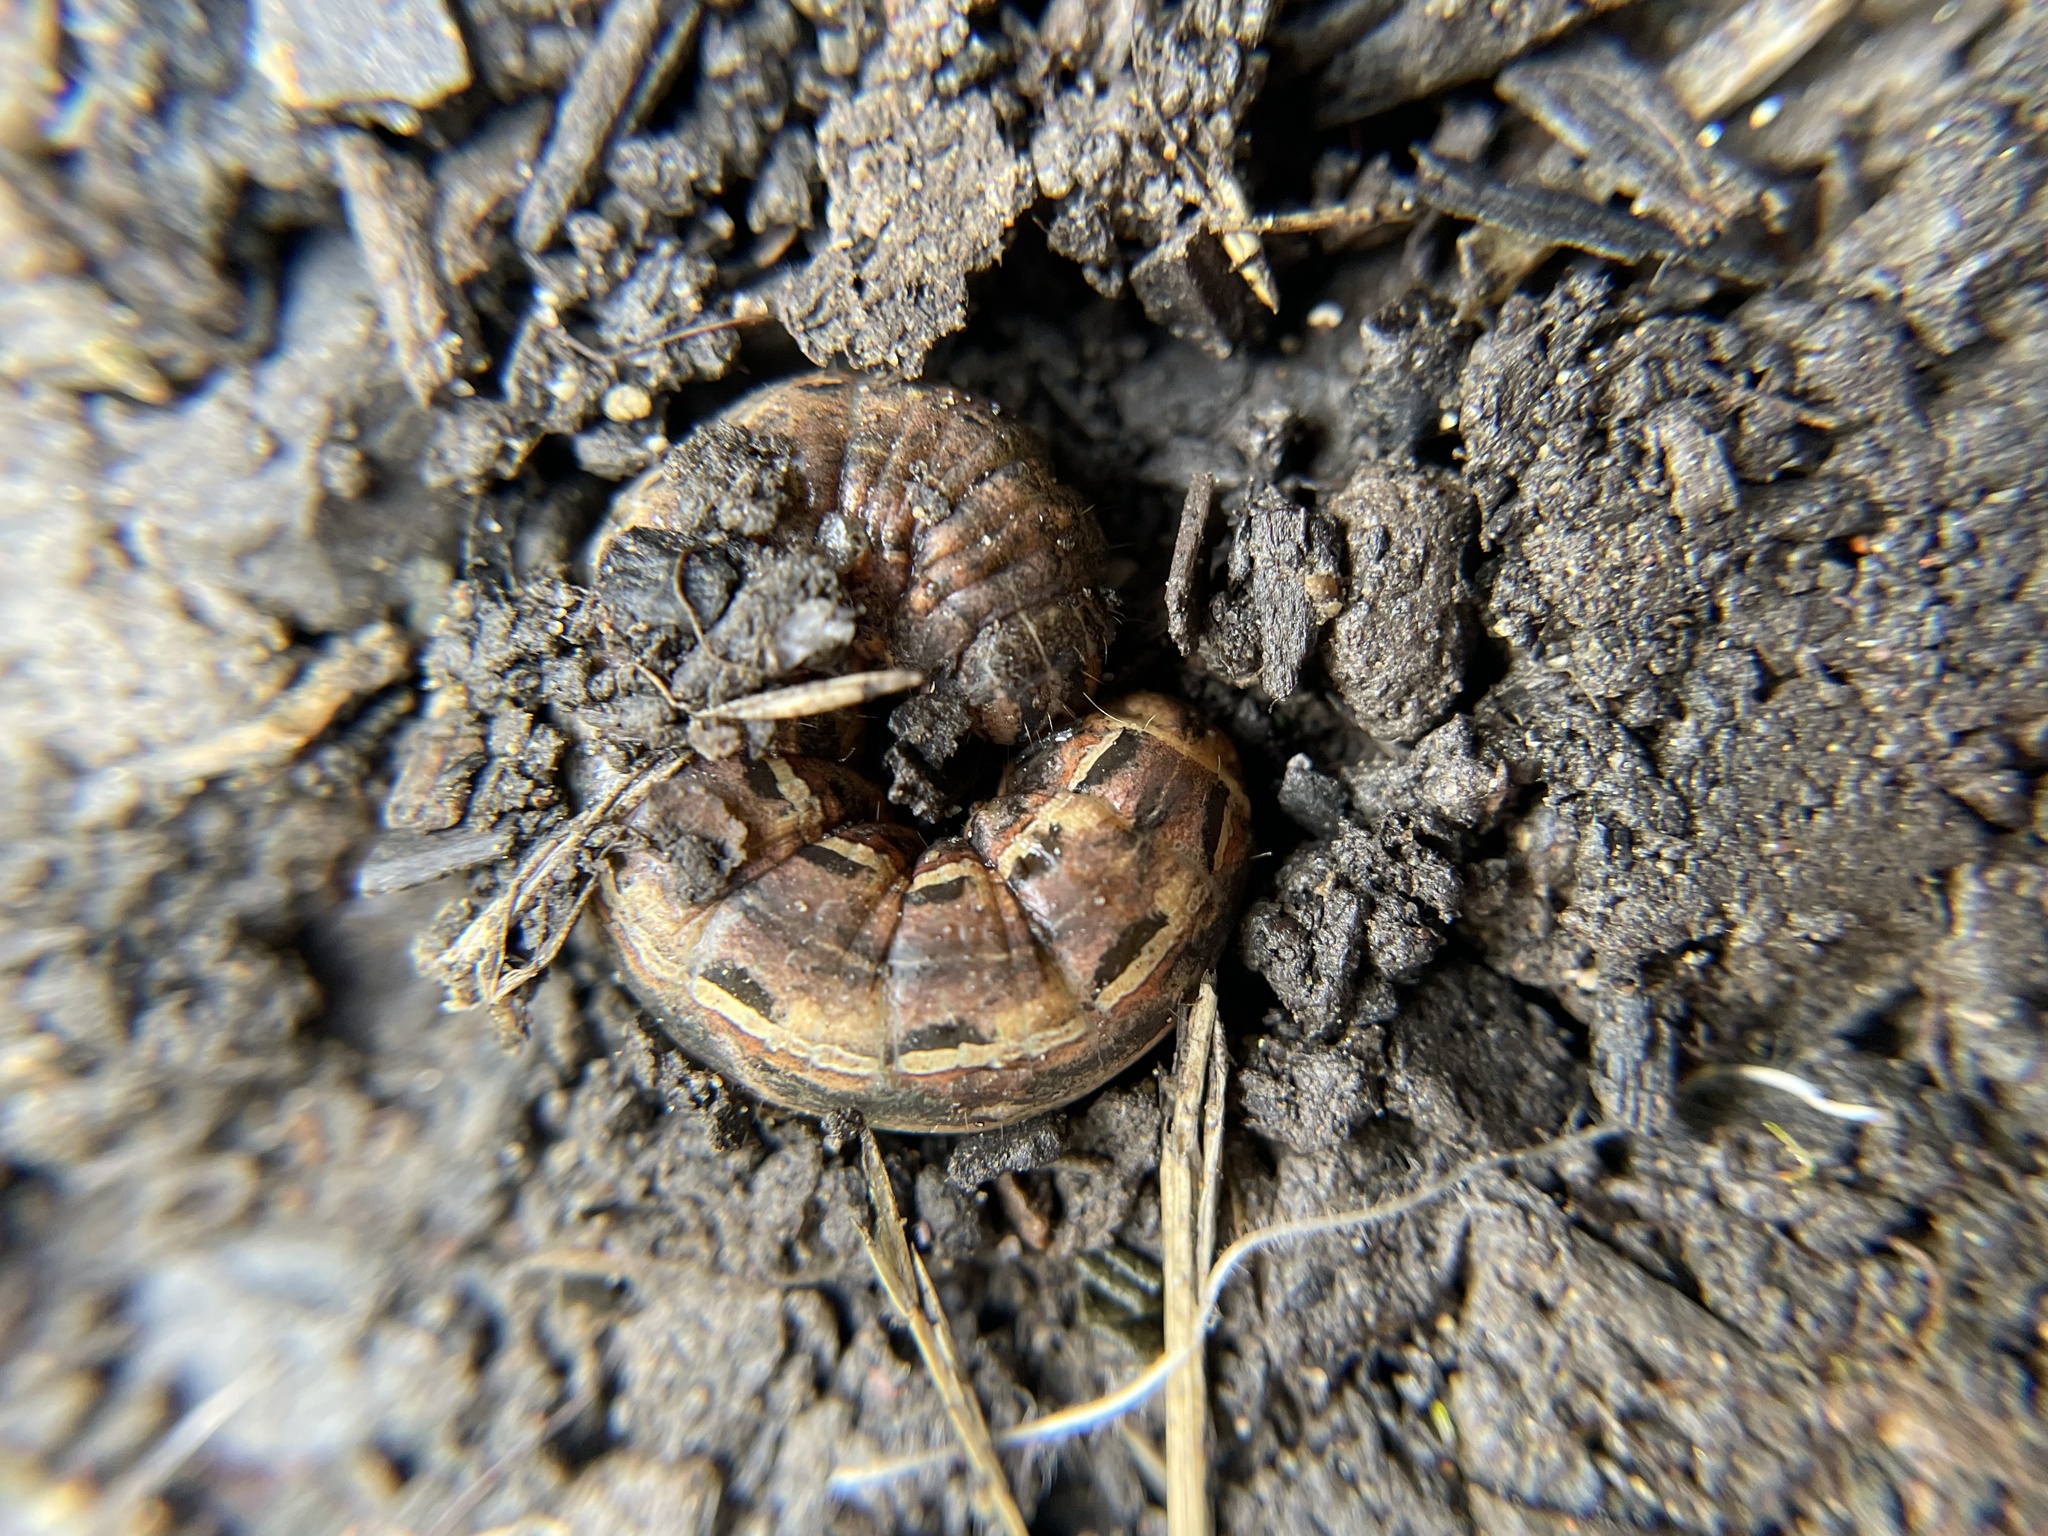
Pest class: cutworms